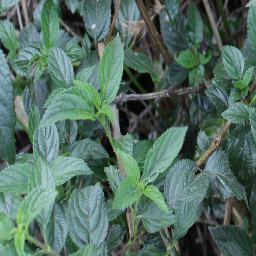
Label: lantana